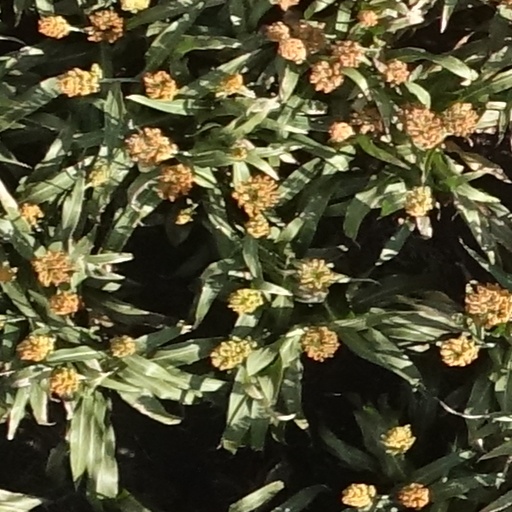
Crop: sorghum